Nicolae Giosan

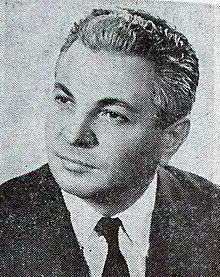
Nicolae Giosan

Nicolae Giosan (December 30, 1921 – July 31, 1990) was a Romanian agricultural engineer and communist politician.